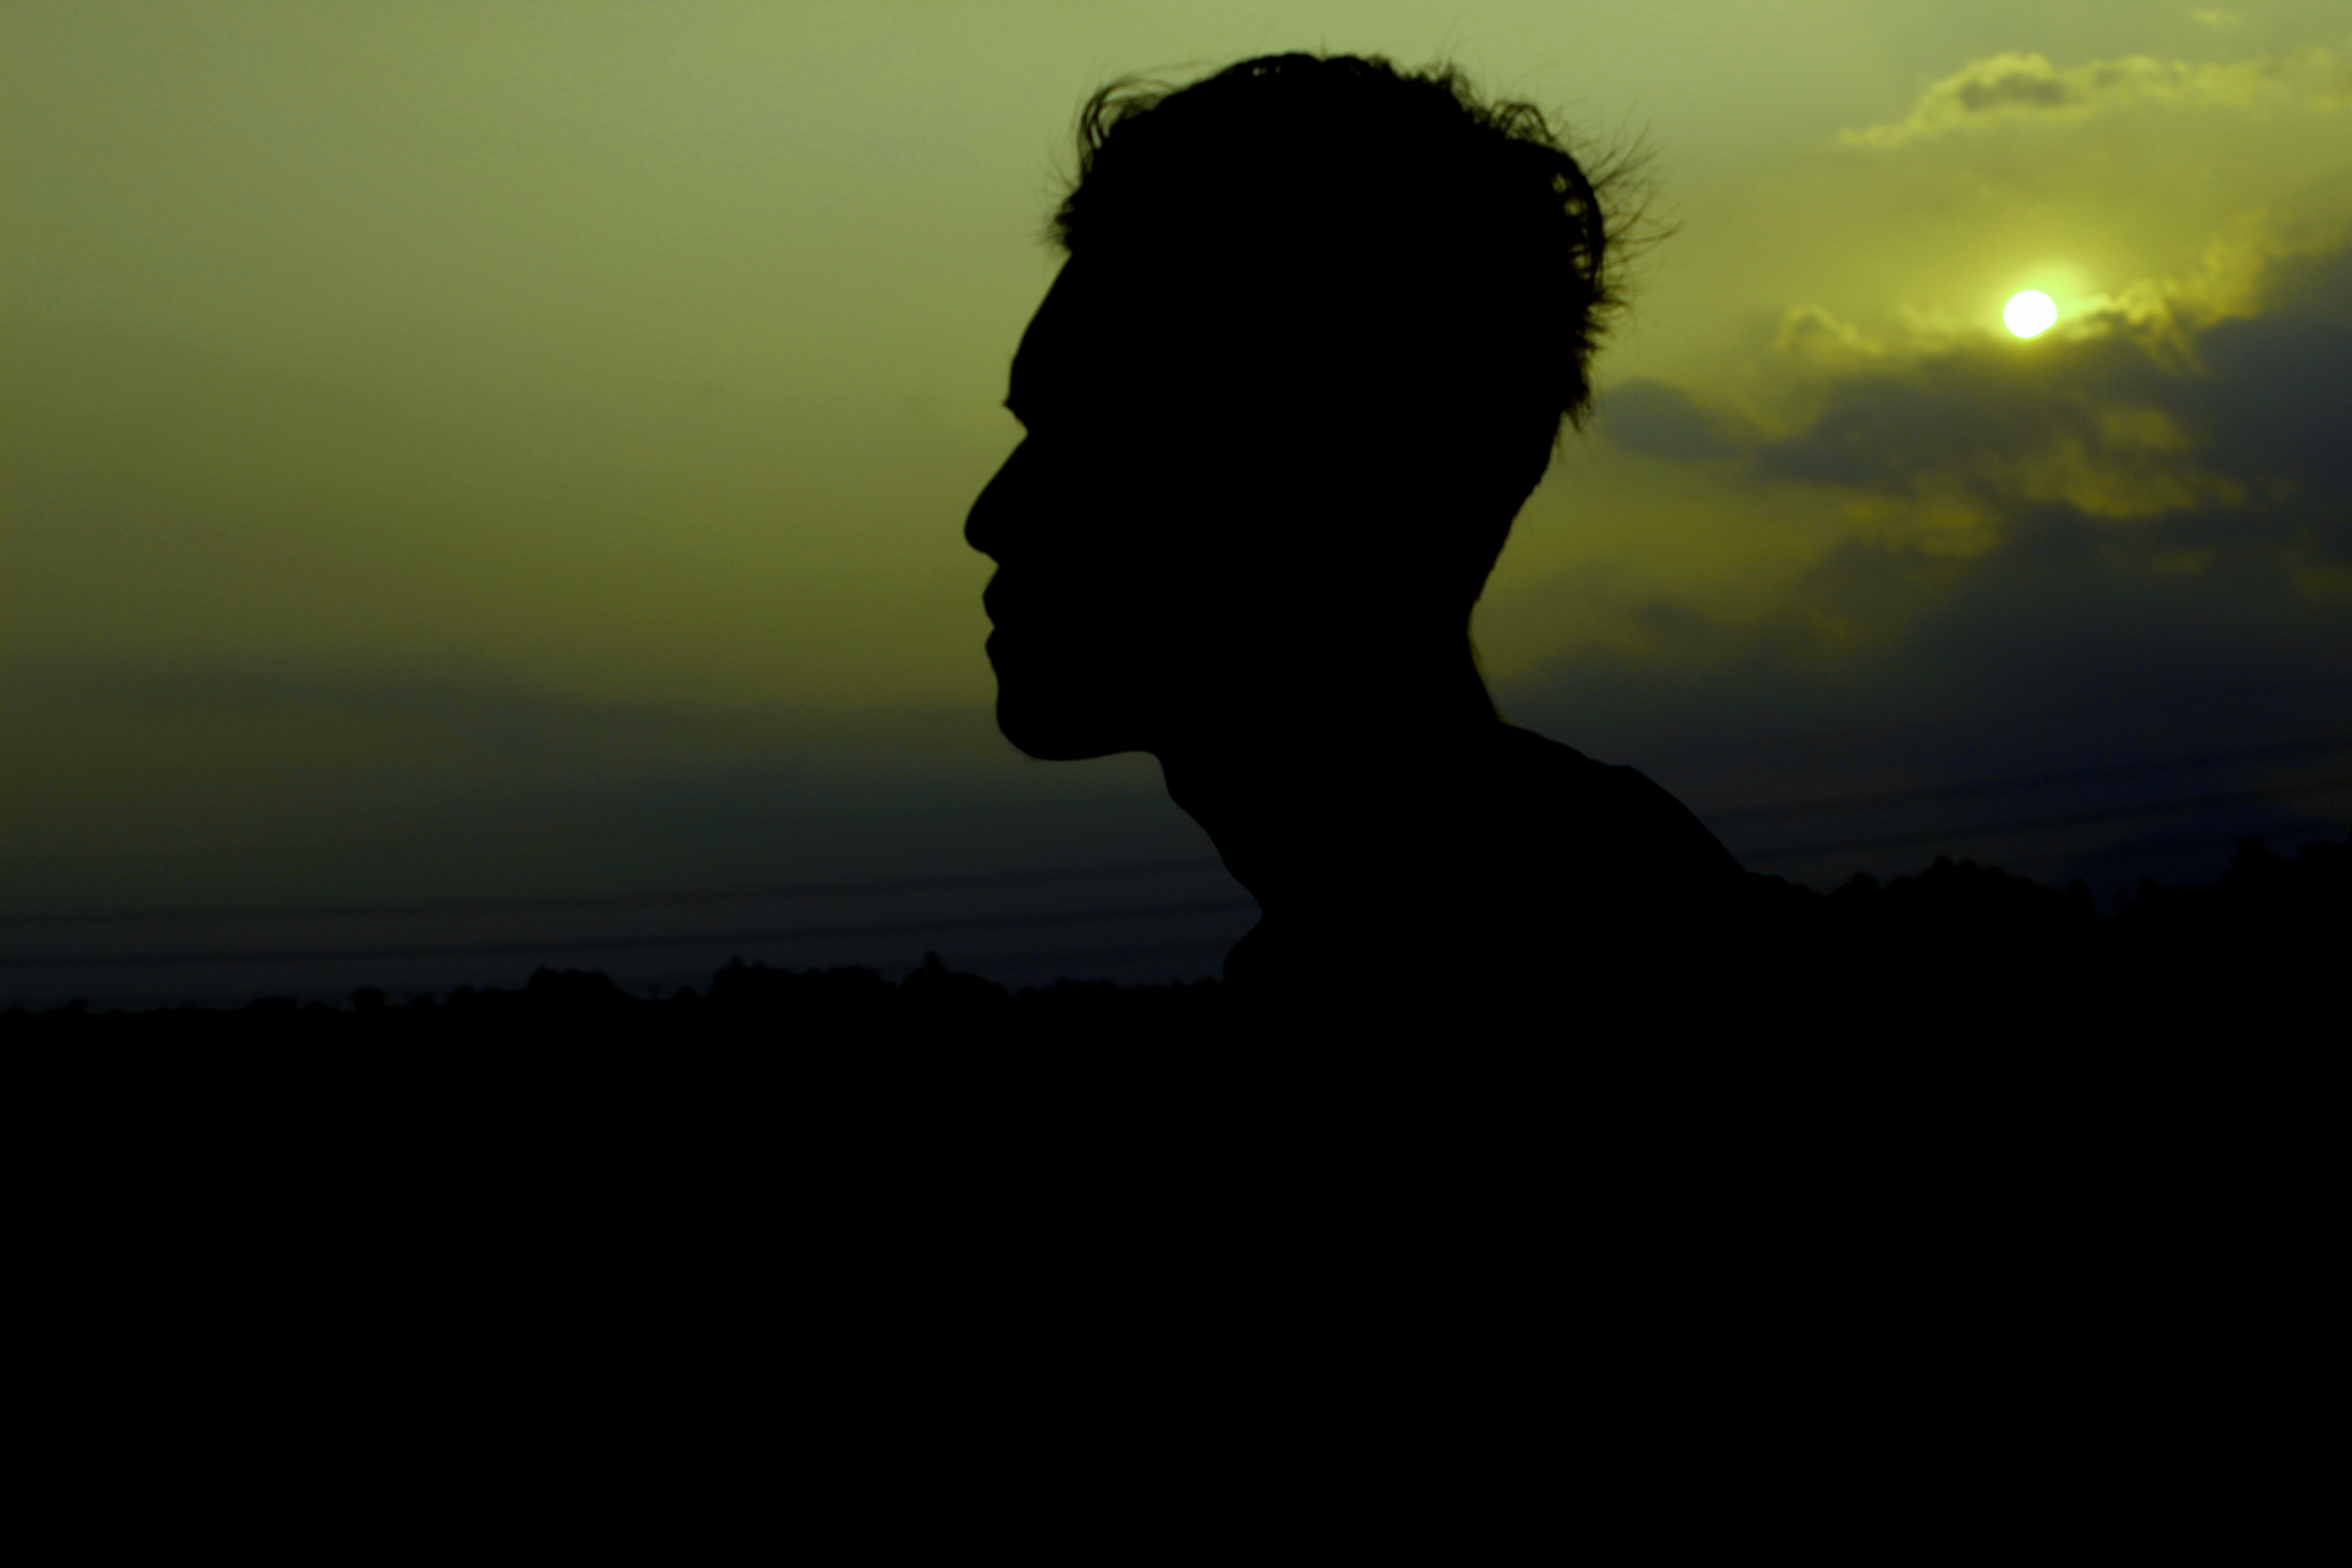
young boy, sunsets, gold, sky, backlighting, silhouette, cloud, atmospheric phenomenon, darkness, photography, horizon, human, tree, atmosphere, dusk, evening, sunlight, shadow, sunset, night, flash photography